Thecla

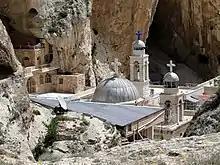
The Convent of St. Thecla in Maaloula

In Maaloula, Syria, a Greek Orthodox convent, the Convent of Saint Thecla, was built near her cave tomb, reached by steps in the mountainside, a pilgrimage site with a holy well. The Church tradition is that the mountain opened miraculously to protect Thecla from her persecutors.